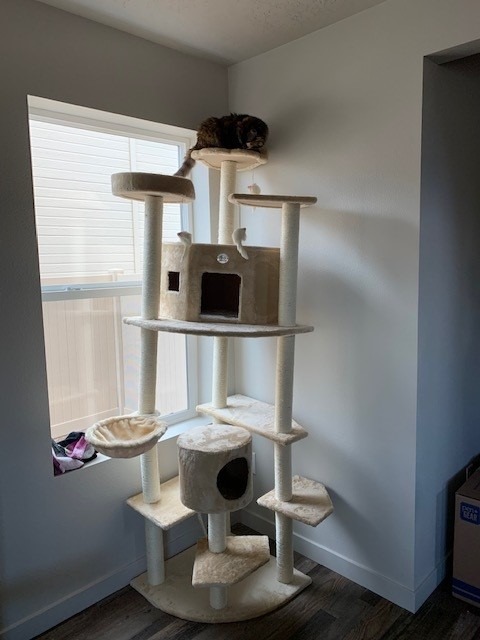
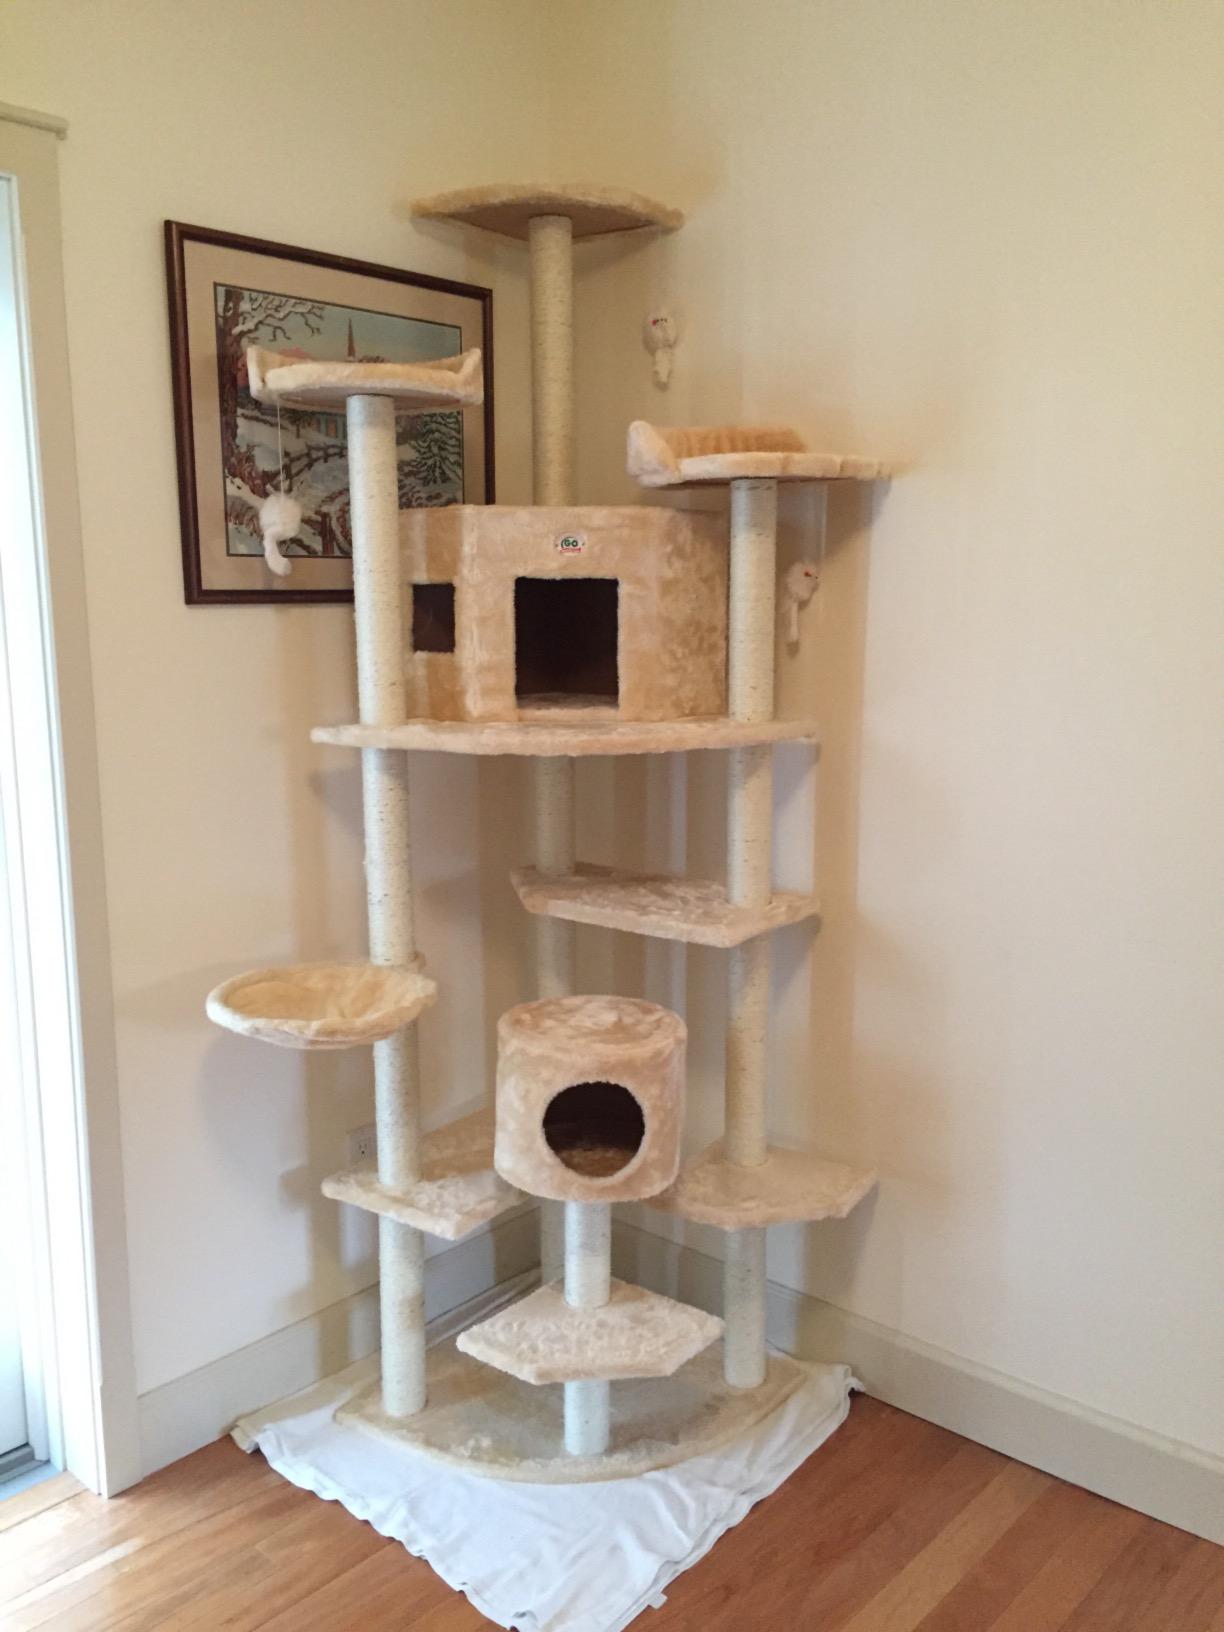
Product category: items_cat tree
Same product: yes